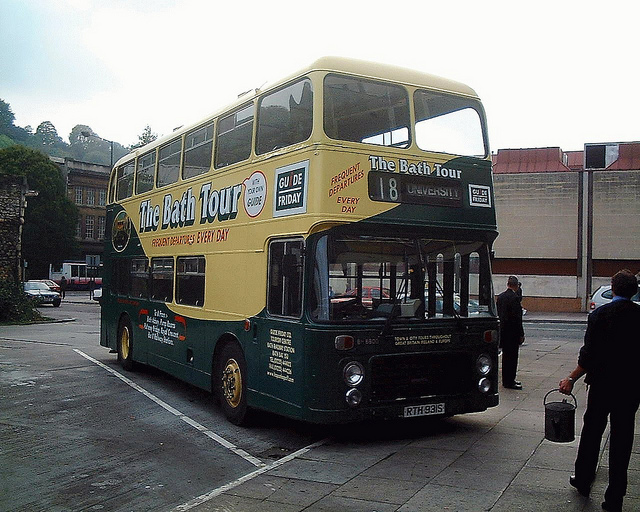
A green and yellow double decker bus that says "The Bath Tour".

A double decker London bus repurposed as a tour bus

A double decker bus parked in a parking lot.

A double decker tour bus is parked in a parking lot.

Double decker bus that reads "the bath tour" parked in stall.